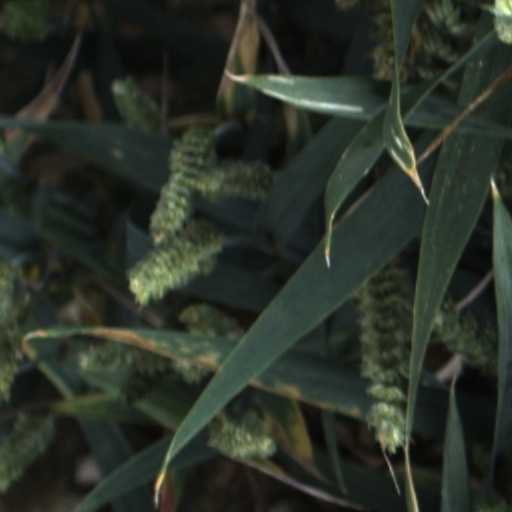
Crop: wheat